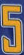
Number: 5